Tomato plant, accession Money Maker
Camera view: vertical (180 deg); turntable rotation: 210 degrees
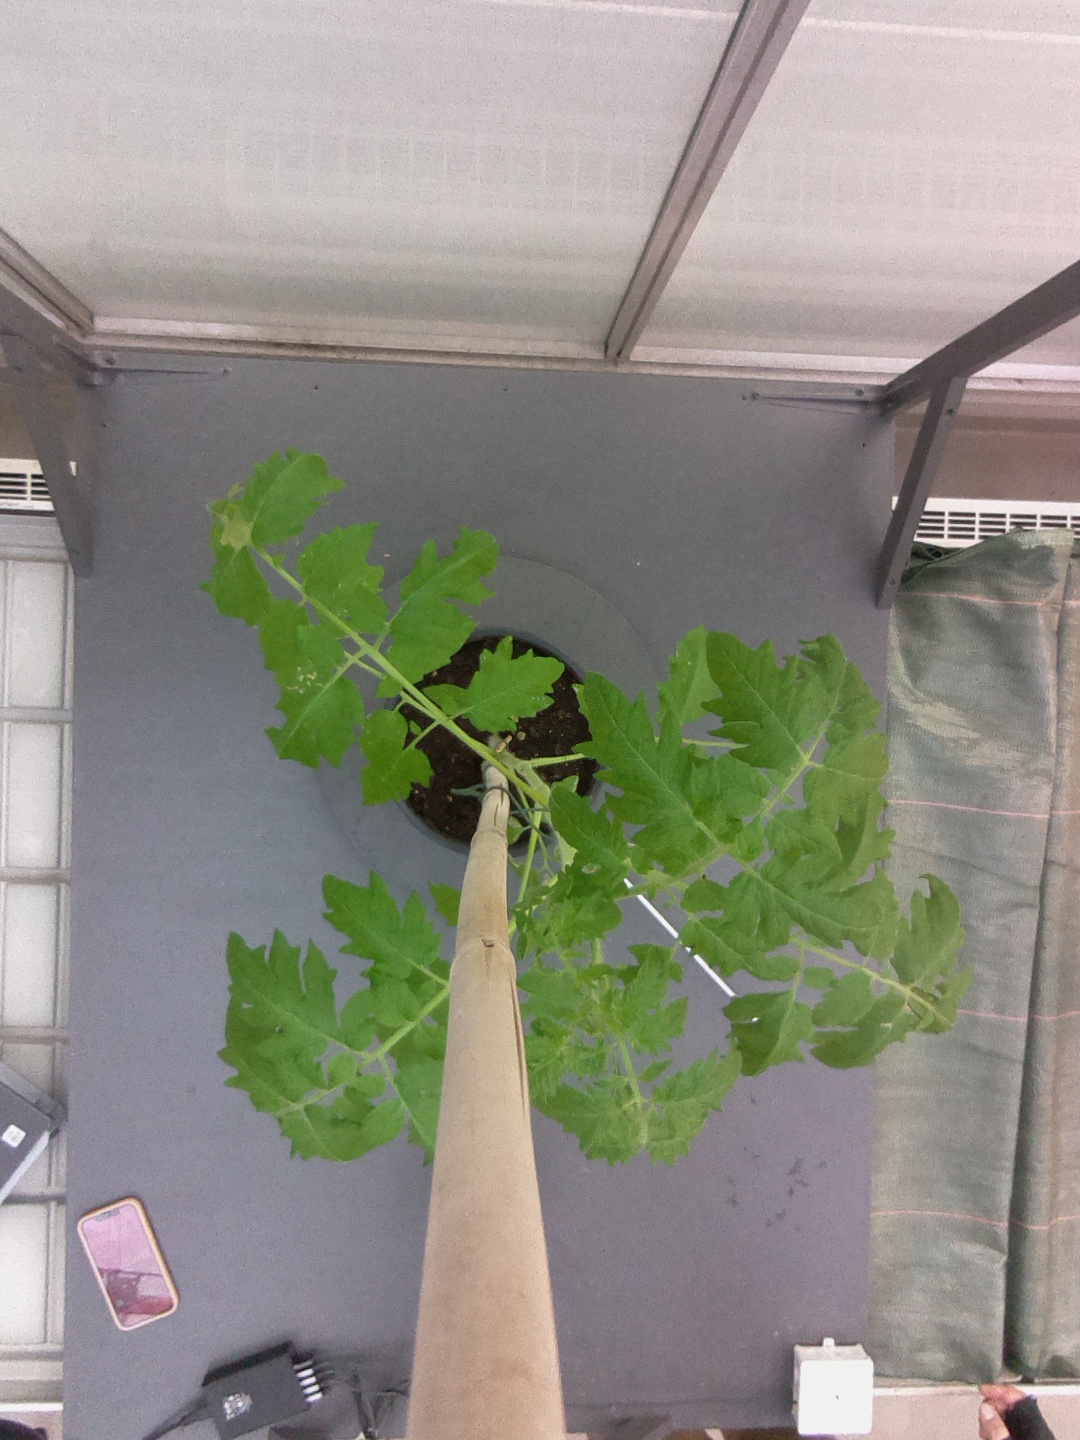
BBCH growth stage 20: First Side shoot start formed